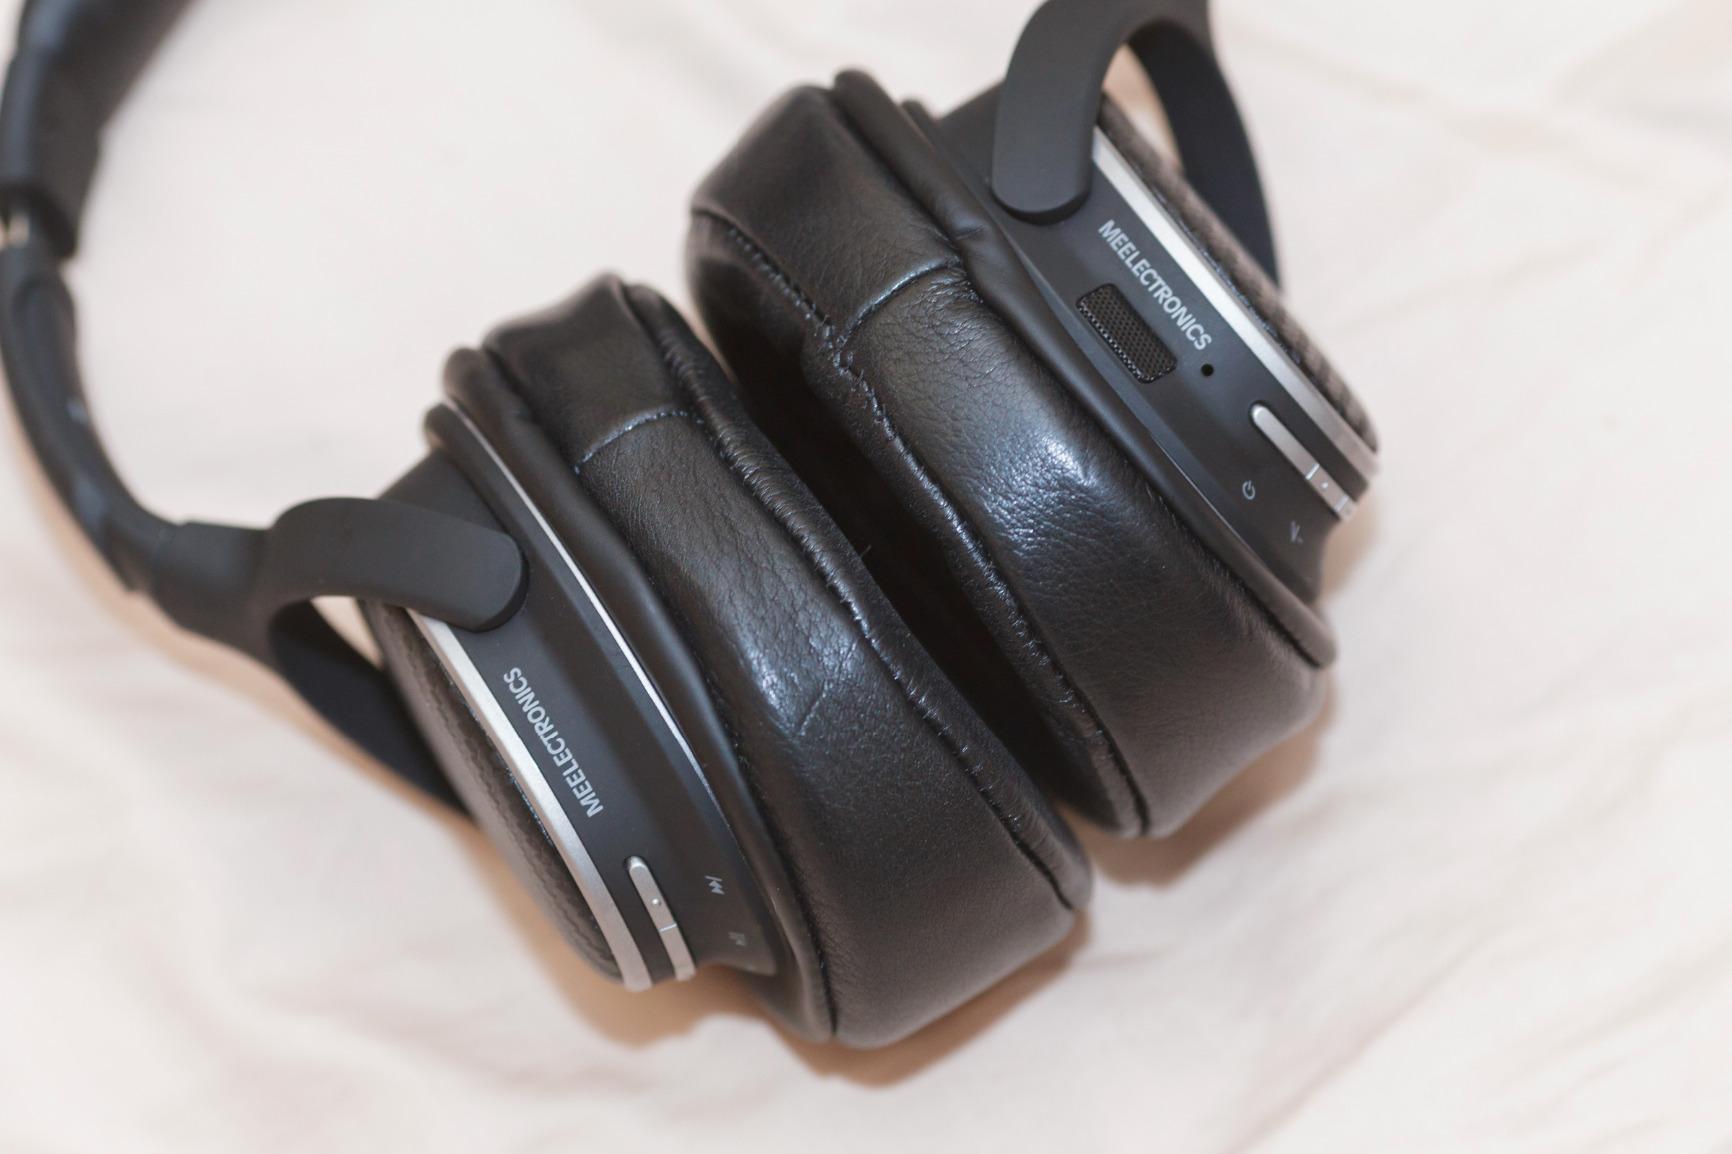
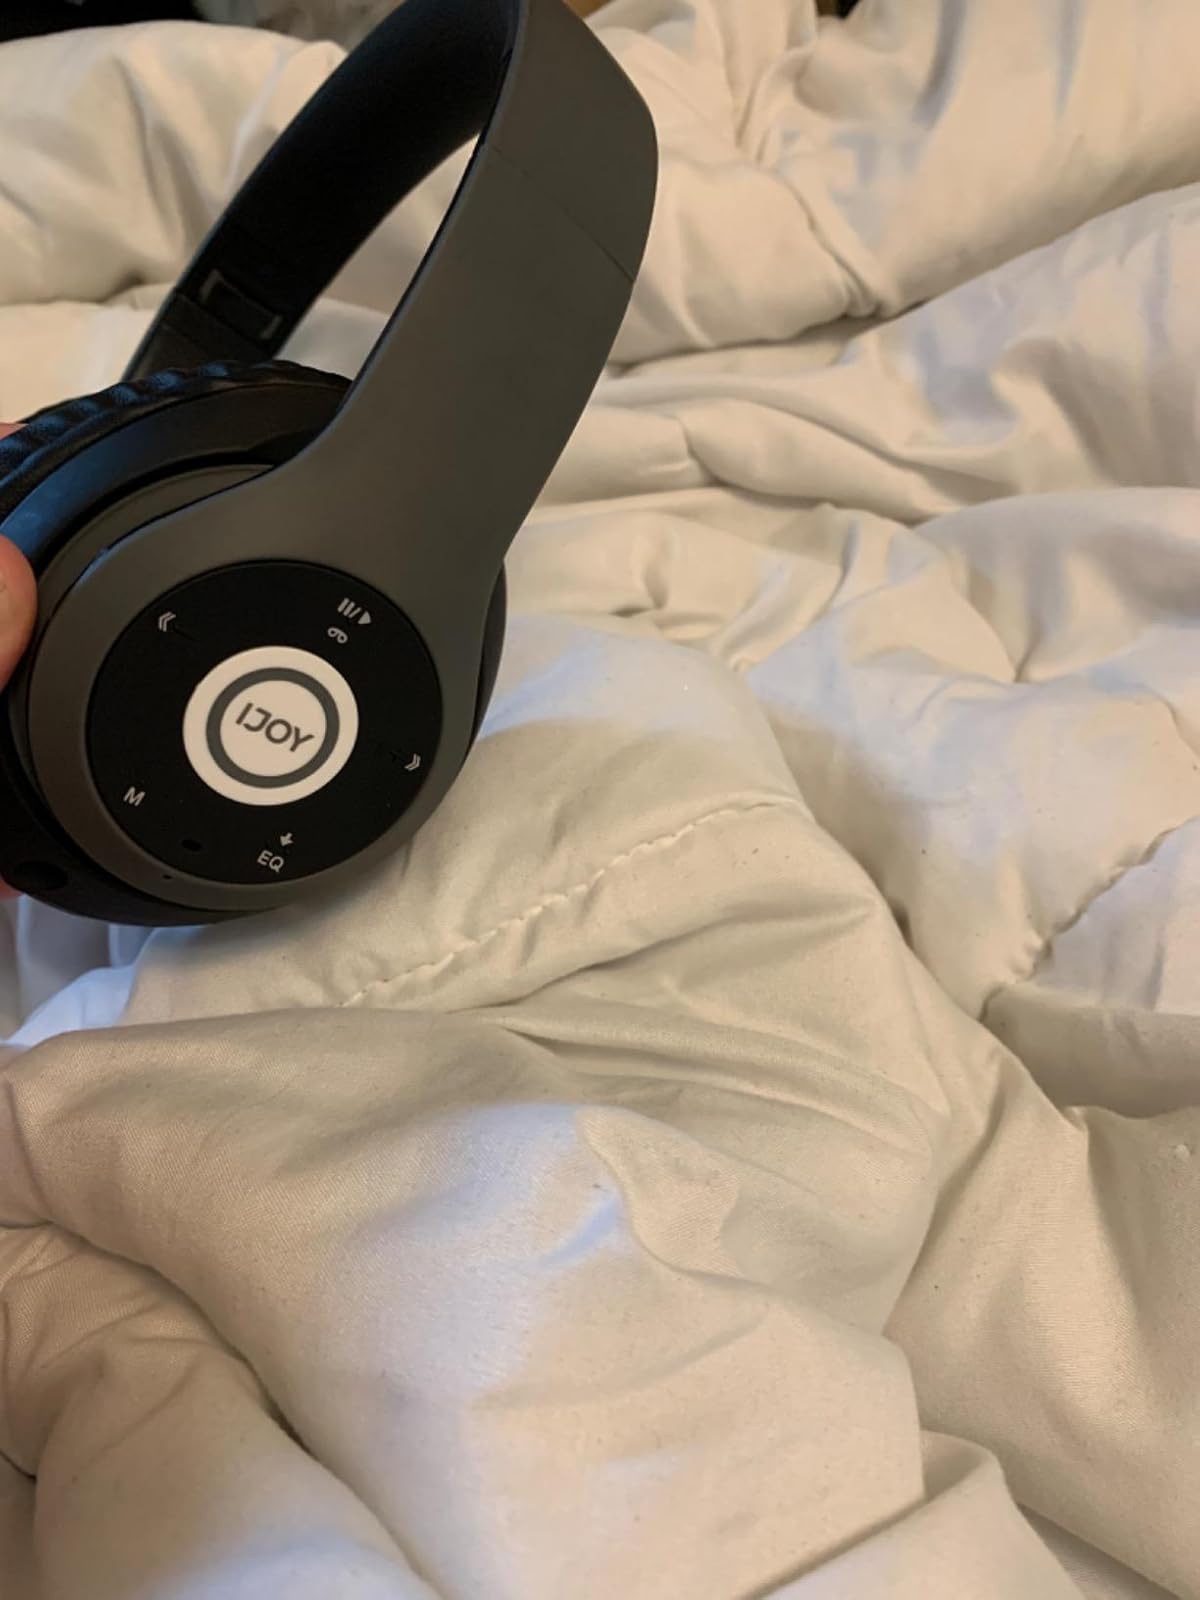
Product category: headphones
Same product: no